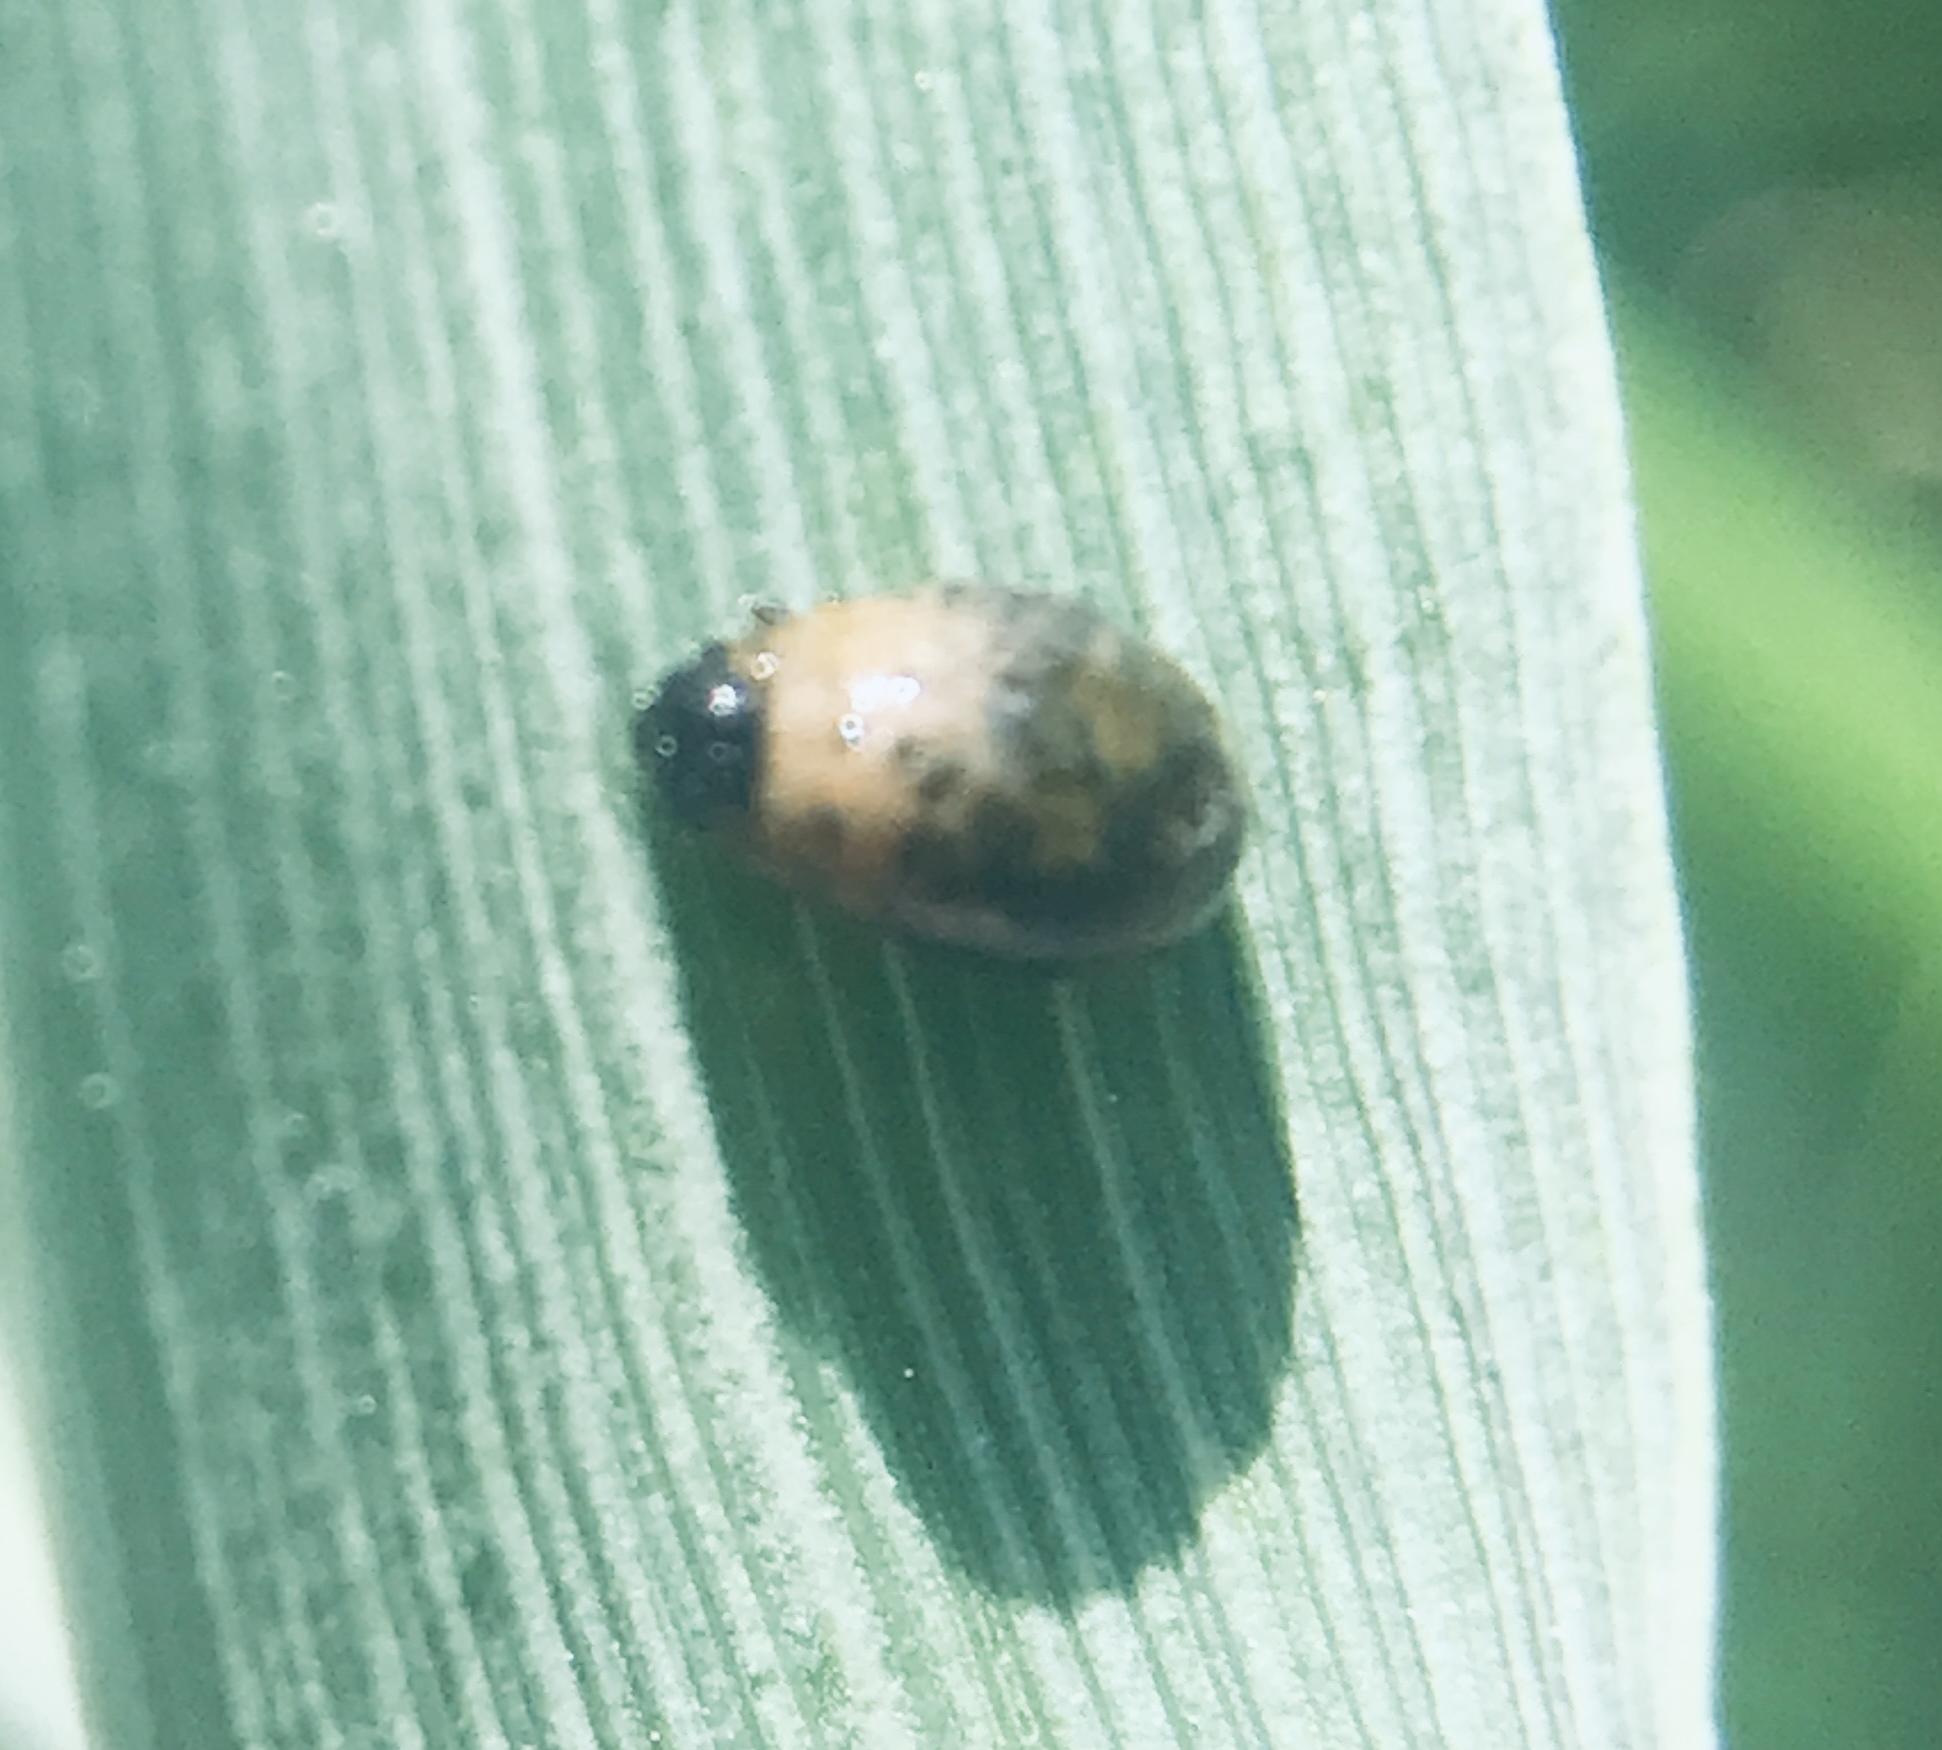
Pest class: cereal_leaf_beetle